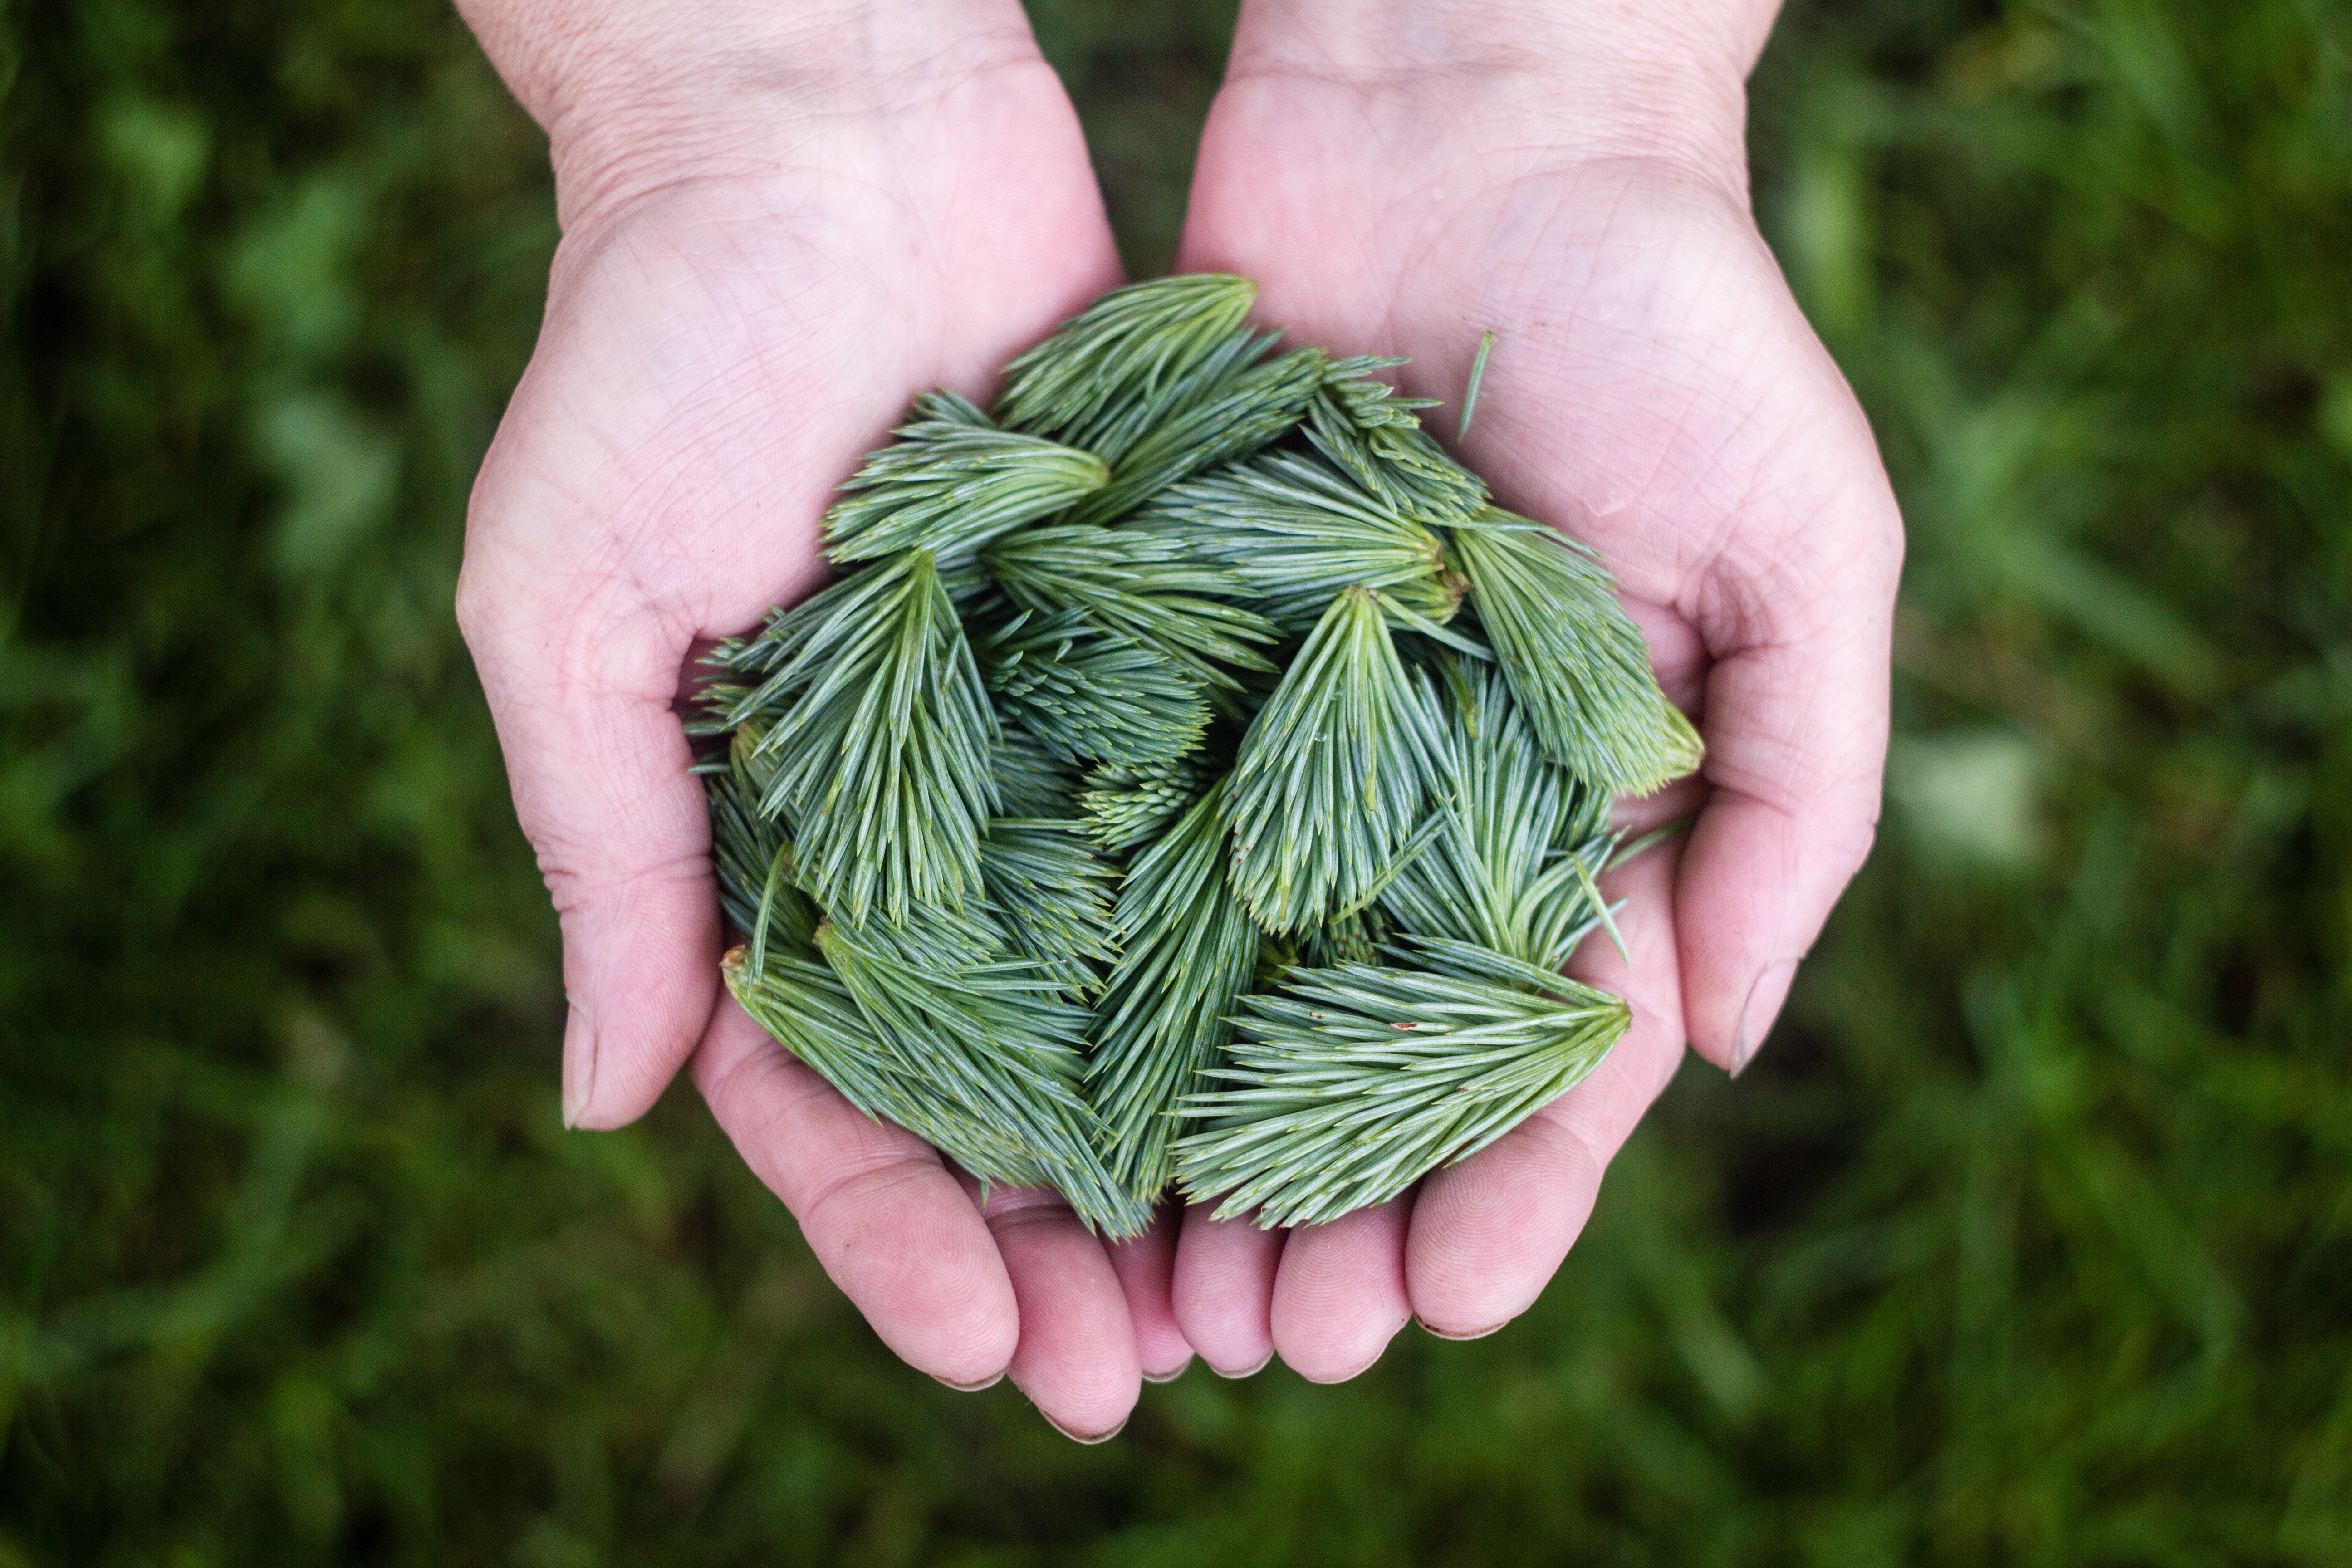
hand, tree, grass, needle, plant, lawn, leaf, flower, pine, green, giving, handful, offering, botany, flora, grass family